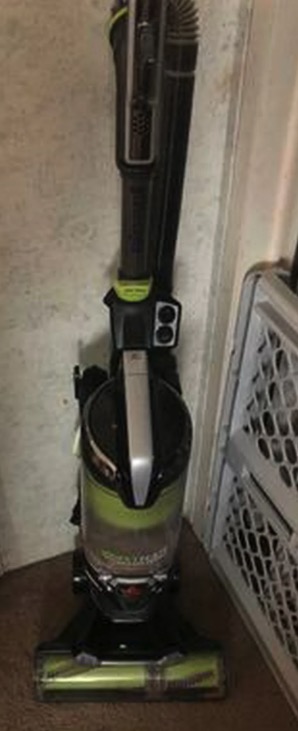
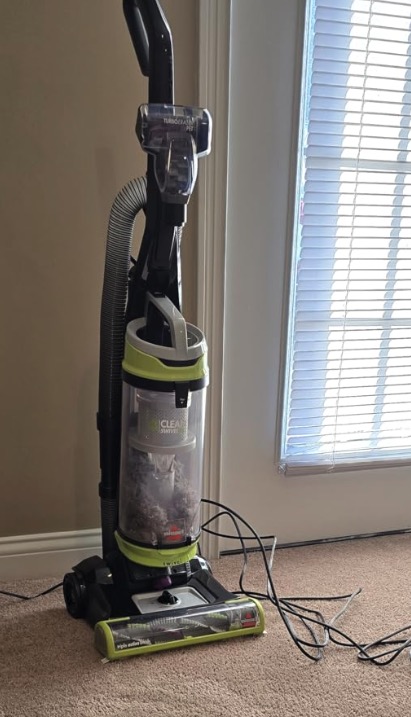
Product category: items_vacuum
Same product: no